Kharkiv Nuclear Power Plant

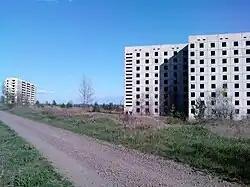

Kharkiv Nuclear Power Station is an unfinished nuclear power plant, located near the village of Birky, Kharkiv Oblast of Ukraine. Two power units with VVER-1000 reactors were supposed to produce electricity, as well as to provide heat to Kharkiv, which was envisaged by the master plan of development of Kharkiv from 1986.